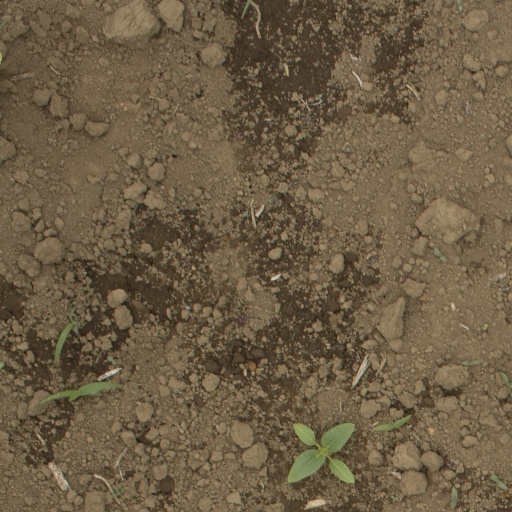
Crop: Jerusalem artichoke